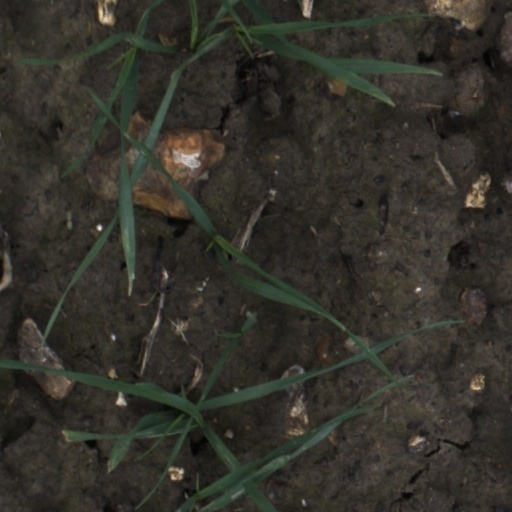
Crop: wheat